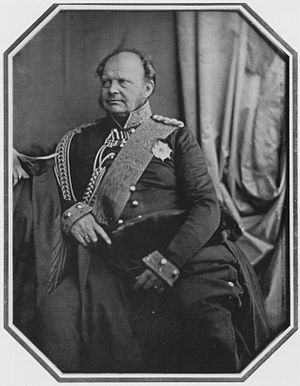
Preussen / Historie / Kongeriget Preussen (1701-1918) / Frederik Vilhelm 4.
Frederik Wilhelm 4.
Preussen var hertugdømme og kongerige fra 1701. Navnet kommer fra preusserne, et baltisk folk beslægtet med litauerne og letterne, som senere blev germaniseret. Før Preußen blev et selvstændigt hertugdømme, var det en del af Den Tyske Ordensstat sammen med Livonien.